Newark Liberty International Airport

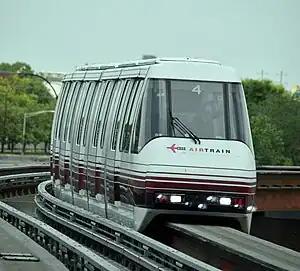
AirTrain Newark approaching Terminal A in May 2023

Terminal B, like the original Terminal A, was completed in 1973 and has four levels. Terminal B is the only passenger terminal directly operated by the Port Authority. It handles most foreign carriers, such as British Airways, Lufthansa, and Aer Lingus, ultra-low cost regional operators like Spirit Airlines, Sun Country Airlines, and Allegiant Air, and some of United's international arrivals.